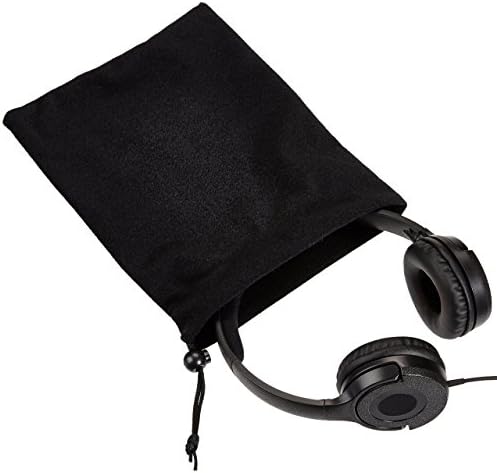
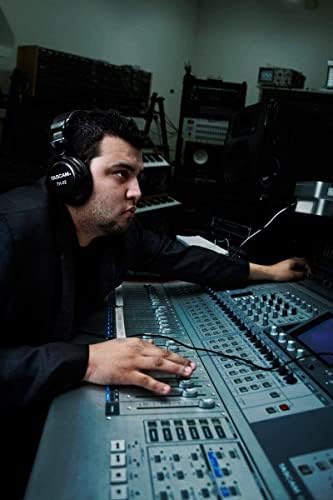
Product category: headphones
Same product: no